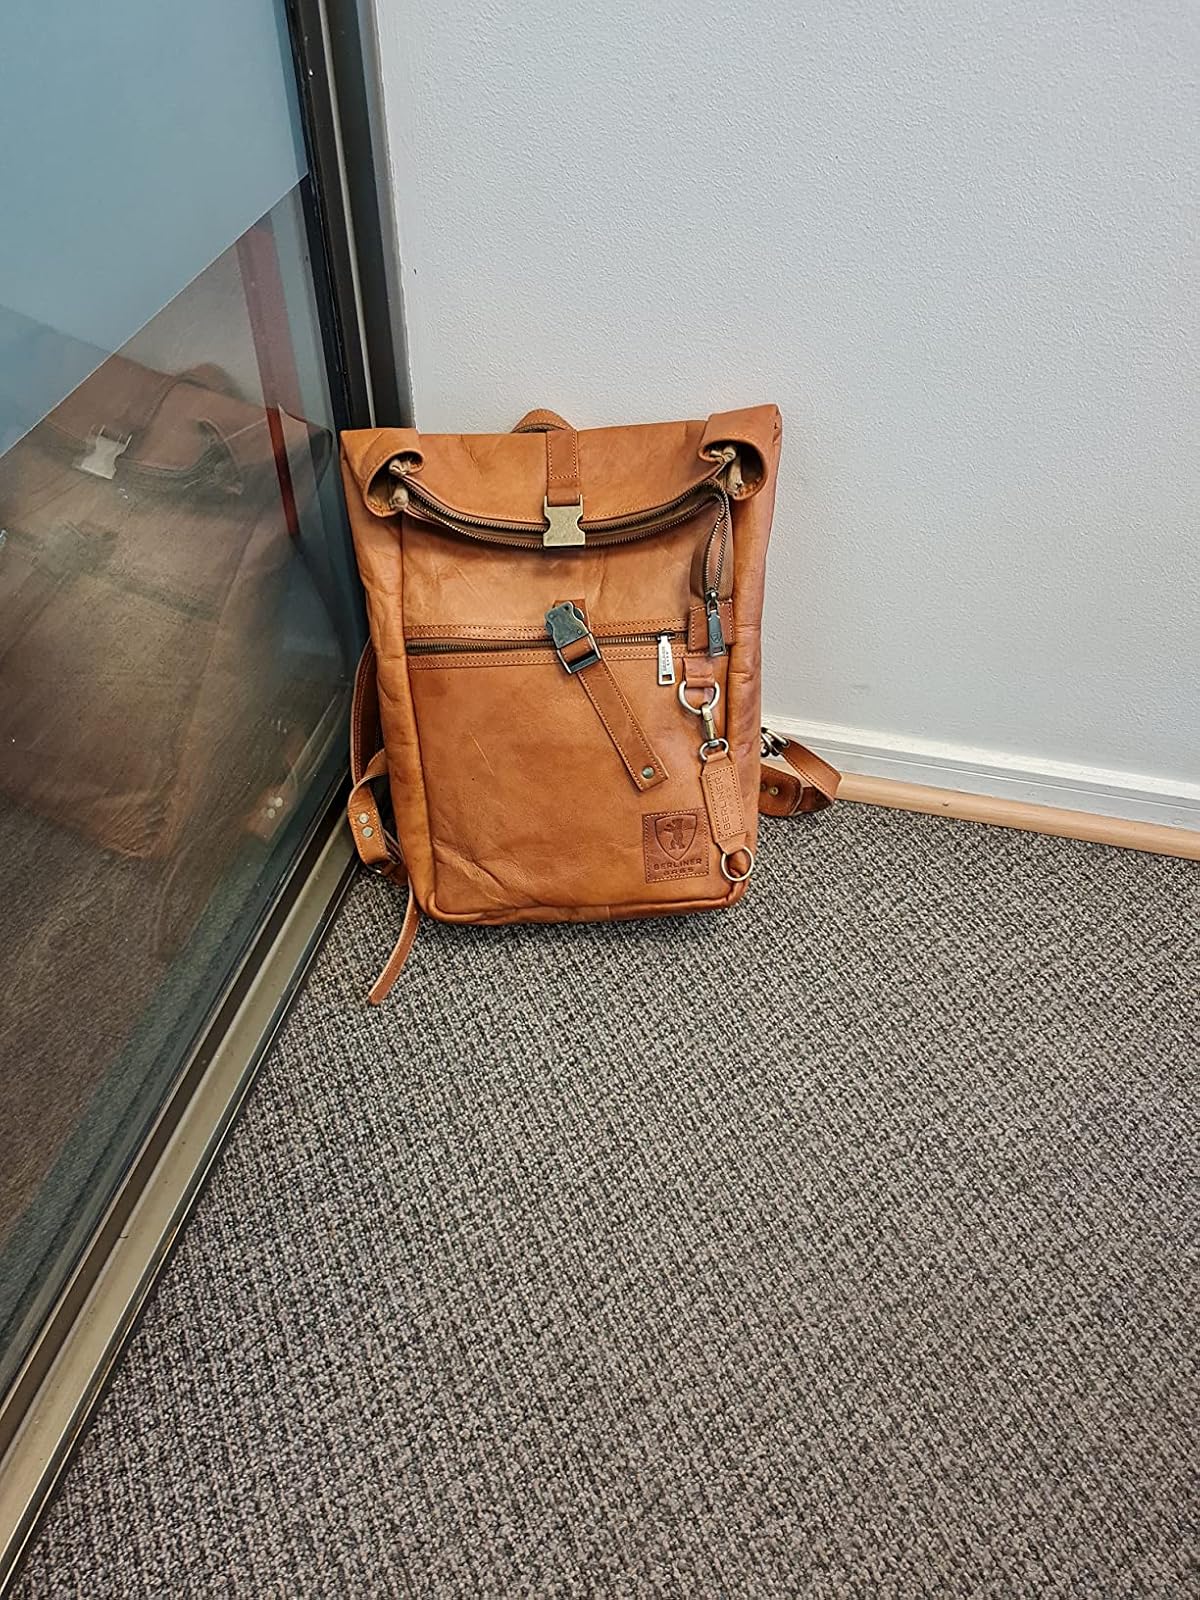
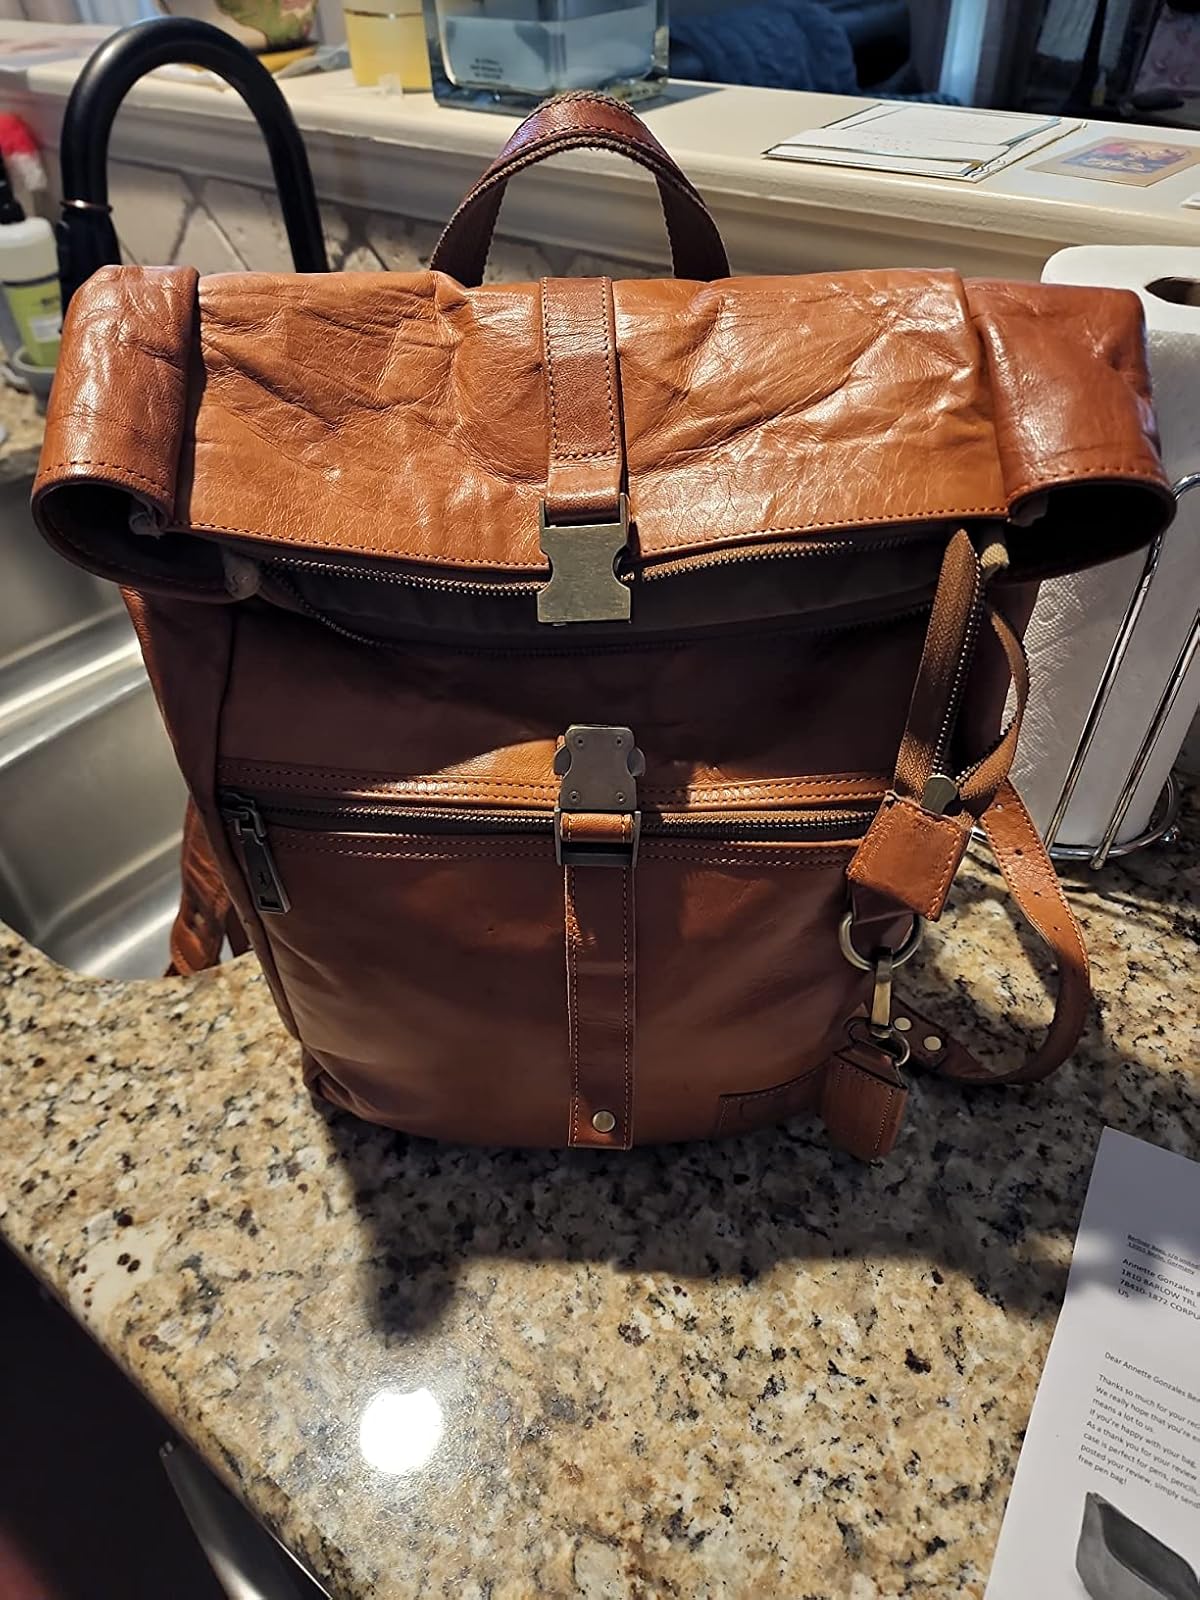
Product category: bag
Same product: yes